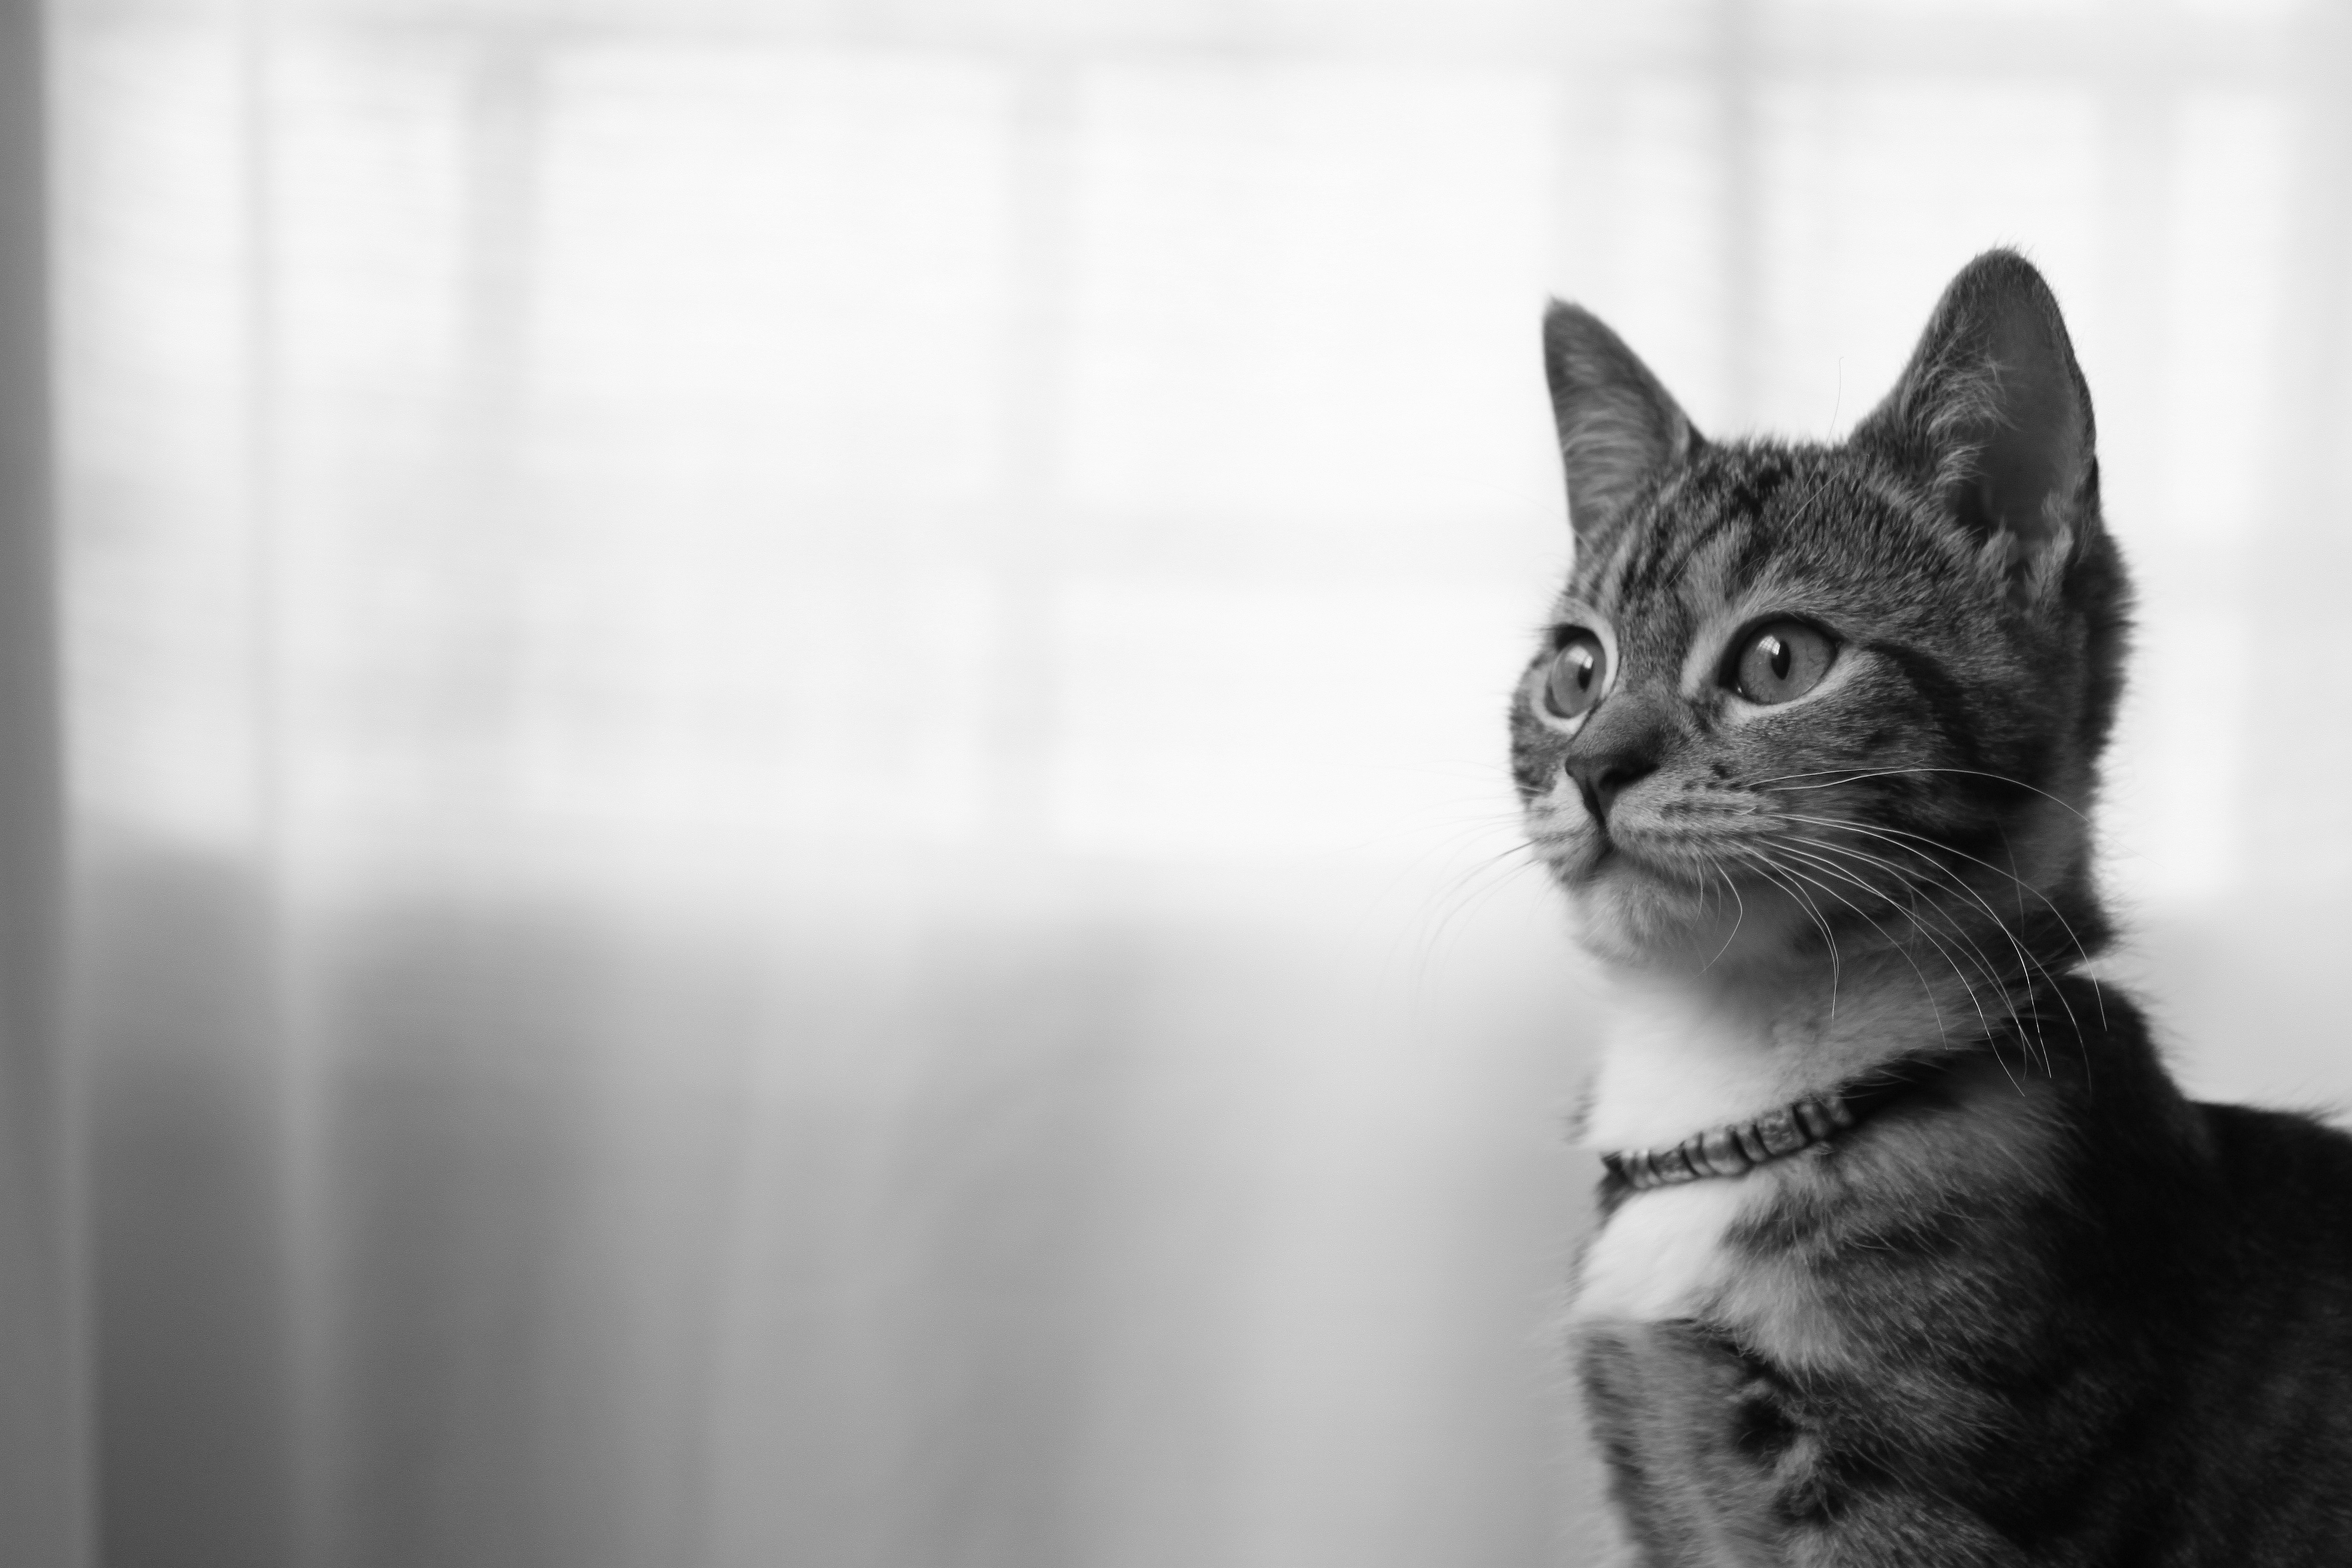
black and white, white, animal, pet, kitten, cat, feline, mammal, black, monochrome, whiskers, vertebrate, gata, monochrome photography, small to medium sized cats, cat like mammal